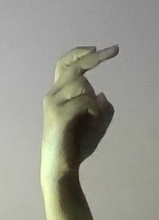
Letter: zay